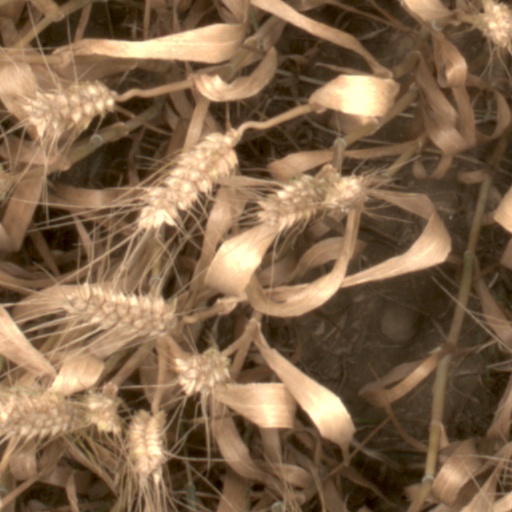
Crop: wheat